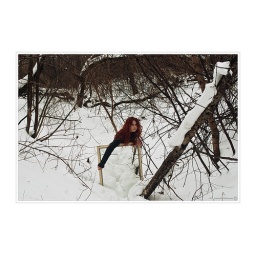
girl in black dress, witch